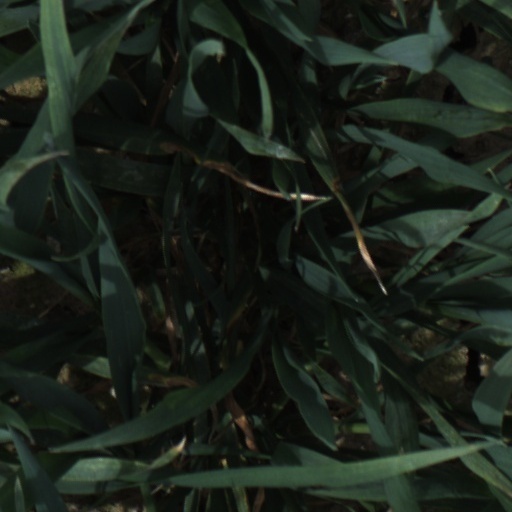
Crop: wheat